33rd Golden Disc Awards

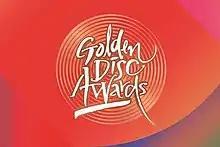
Title card

The 33rd Golden Disc Awards ceremony was held from January 5 to 6, 2019. The JTBC network broadcast the show from the Gocheok Sky Dome in Seoul. Lee Seung-gi and Park Min-young served as hosts on the first day, with Kang So-ra and Sung Si-kyung on the second.